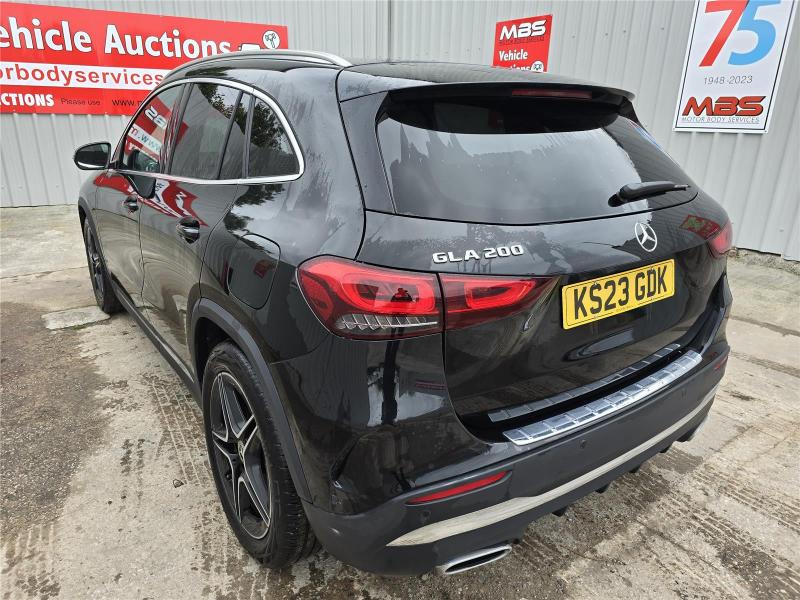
Aucun dommage détecté.
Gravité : aucun